Pyrrha

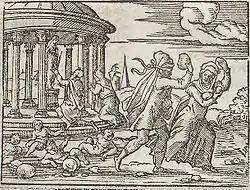
16th-century woodcut by Virgil Solis, illustrating lines 347–415 of Ovid's "Metamorphoses"

In Greek mythology, Pyrrha was the daughter of Epimetheus and Pandora and wife of Deucalion of whom she had three sons, Hellen, Amphictyon, Orestheus; and three daughters Protogeneia, Pandora and Thyia. According to some accounts, Hellen or Helmetheus was credited to be born from Pyrrha's union with Zeus.